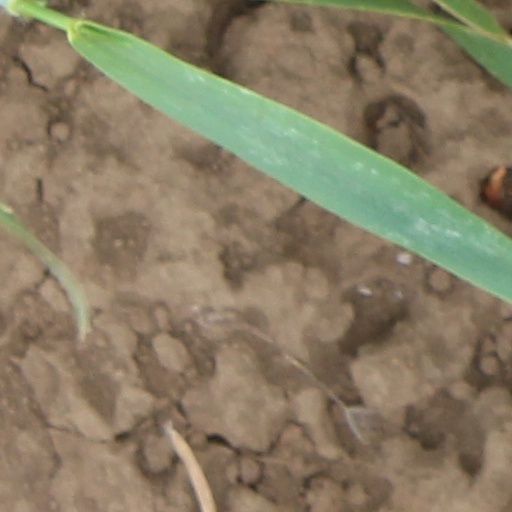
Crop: wheat